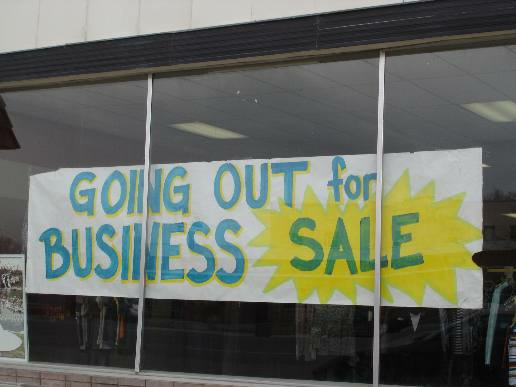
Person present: No